Ružica Church

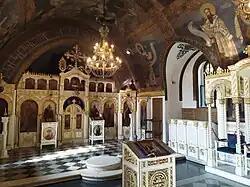
Interior of the church

Reconstruction, after the design by the Russian émigré architect Nikolay Krasnov, lasted from 1921 to 1925, and the reconstructed Ružica Church was consecrated on 11 October 1925. A memorial plaque, commemorating this event, but also the destruction during the war, was placed on the church wall. The building wasn't expanded but the new bell tower was completely different from the previous one. The church lost the façade mortar and Krasnov decided not to restore it. This made the stone, from which the church is made, exposed which gave it the rustic appearance and the object blended better into the surroundings of the stone fortress.